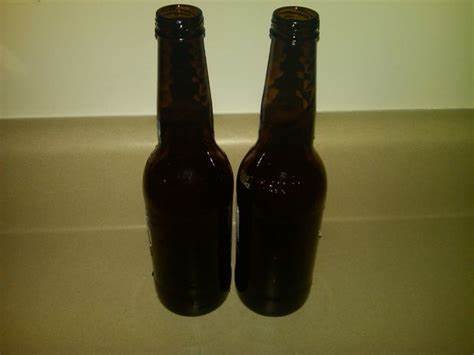
Label: glass